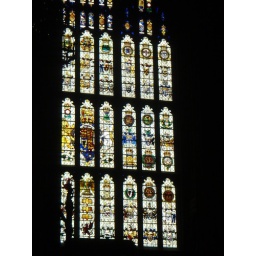
one of windows in the government building